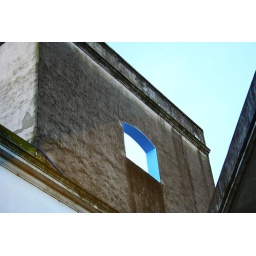
&amp;quot;A smile is the light in your window that tells others that there is a caring, sharing person inside&amp;quot; Denis Waitley